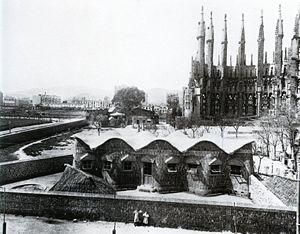
L'école de la Sagrada Familia est un édifice caractéristique du modernisme catalan construit en 1909 par l'architecte Antoni Gaudí, et situé dans l'enceinte de la Sagrada Família à Barcelone. Le petit édifice abritait l'école pour les enfants des ouvriers qui travaillaient sur le chantier ; il accueillit également d'autres enfants pauvres du quartier alors défavorisé.